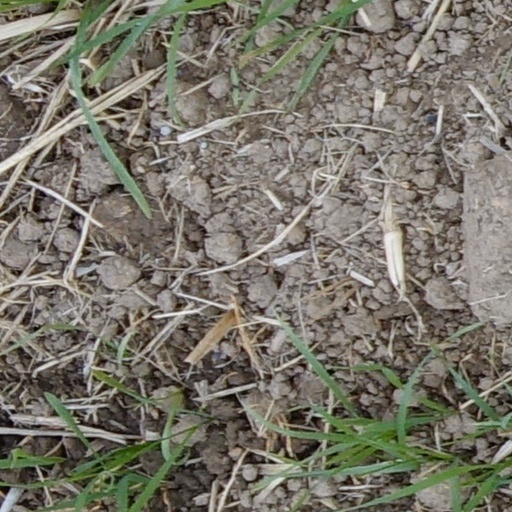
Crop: wheat